Sigrid Burton

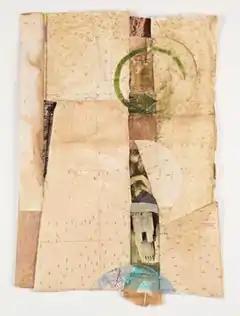
Sigrid Burton, "Relative Position", mixed media on paper, 19" x 13", 2013.

In 2001, Merck & Company commissioned Burton to create a suite of site-specific paintings for the concourse of its global headquarters in Whitehouse Station, New Jersey; it was her first permanent environment of works in direct dialogue with one another. Throughout the 2000s, Burton continued to work in modulated monochrome fields with sparse organic forms, blurring the line between image and pure abstraction. In a 2005 review, Peter Frank wrote, Burton's "canvasses enfold the eye in baths of light and color," depicting "some half-remembered, half-imagined experience, a dream so aqueous, it might have been dreamt in the womb.”